Ramkinkar Baij

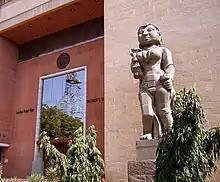
Figure of Yakshi by Ramkinkar Baij at Reserve Bank of India depicting the idea of 'prosperity through agriculture'.

In the early independent India, Pandit Jawaharlal Nehru, the Prime Minister, suggested that public buildings, many of which were large imposing structures, could be utilized to ‘encourage Indian artists to function in 'some way’ and sculptors, painters, designers, etc. could be asked to cooperate. He made a committee to perform the selection of artists.